David Max Eichhorn

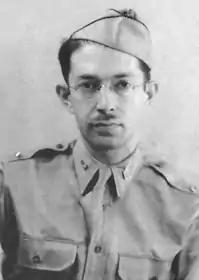
Chaplain David Max Eichhorn, Camp Croft, Spartanburg County, South Carolina, 1942

David Max Eichhorn (January 6, 1906 – July 16, 1986) was an American rabbi of Reform Judaism, a director for , a chaplain in the Army, an author, and an authority within Reform Judaism on the subjects of interfaith marriage and religious conversion.